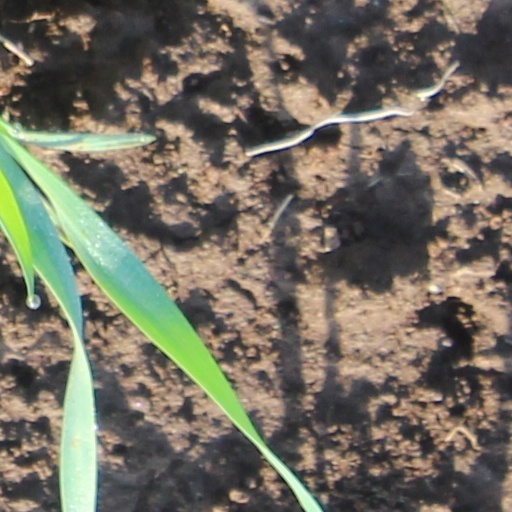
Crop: wheat